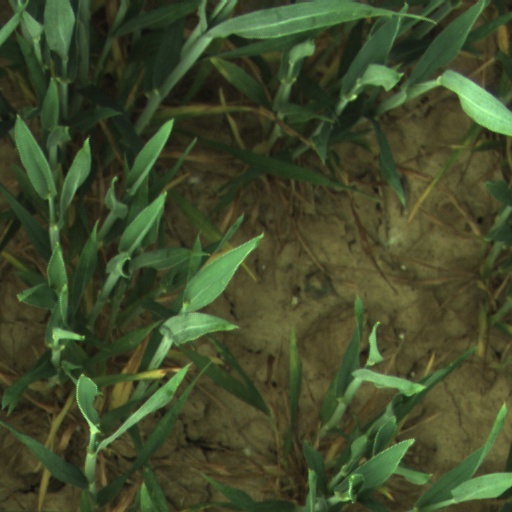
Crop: wheat